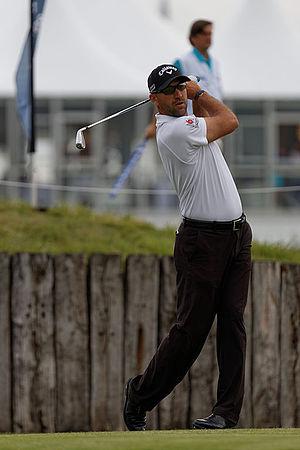
Anthony Snobeck lors du second tour de l'Open de France 2014 - Golf National - Saint-Quentin-en-Yvelines (78) - départ du trou n° 10